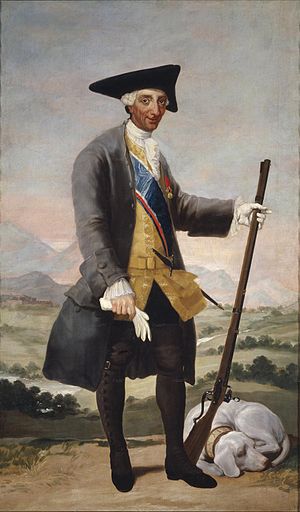
Navarras monarker / Opdelingen af kongeriget / Øvre Navarra / Huset Bourbon, 1700-1833
Dette er en oversigt over kongerne og dronningerne af Pamplona, senere Navarra. Pamplona var det primære navn for kongeriget indtil dens forening med Kongeriget Aragonien. Imidlertid begyndte man at anvende den territoriale betegnelse Navarra som et alternativ navn i det sene tiende århundrede, og navnet Pamplona blev beholdt godt ind i det tolvte århundrede.